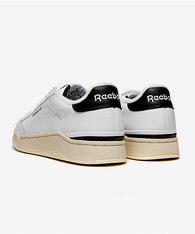
Brand: Reebok
Model: Ad Court